Tatakoto Airport

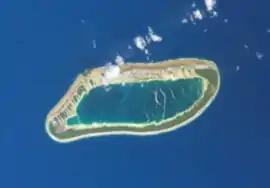
NASA satellite image of Tatakoto

Tatakoto Airport is an airport serving the village of Tumukuru, located on the island of Tatakoto, in the Tuamotu group of atolls in French Polynesia, from Tahiti.